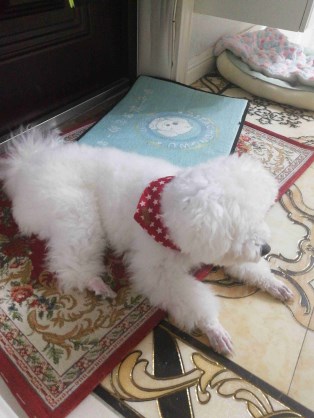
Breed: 3083-n000117-Bichon_Frise